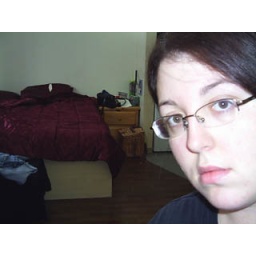
Somewhat. You can see my picnic basket on the floor by my bed!